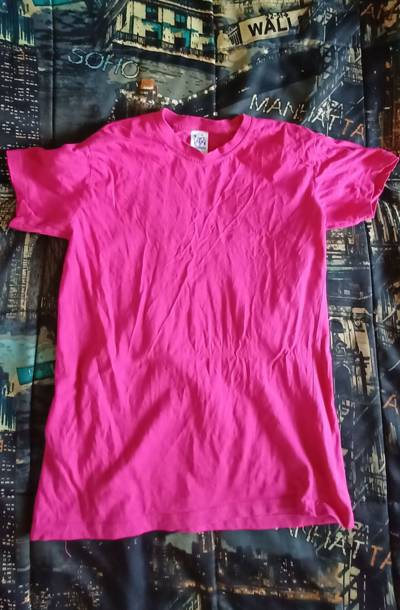
Waste category: clothes